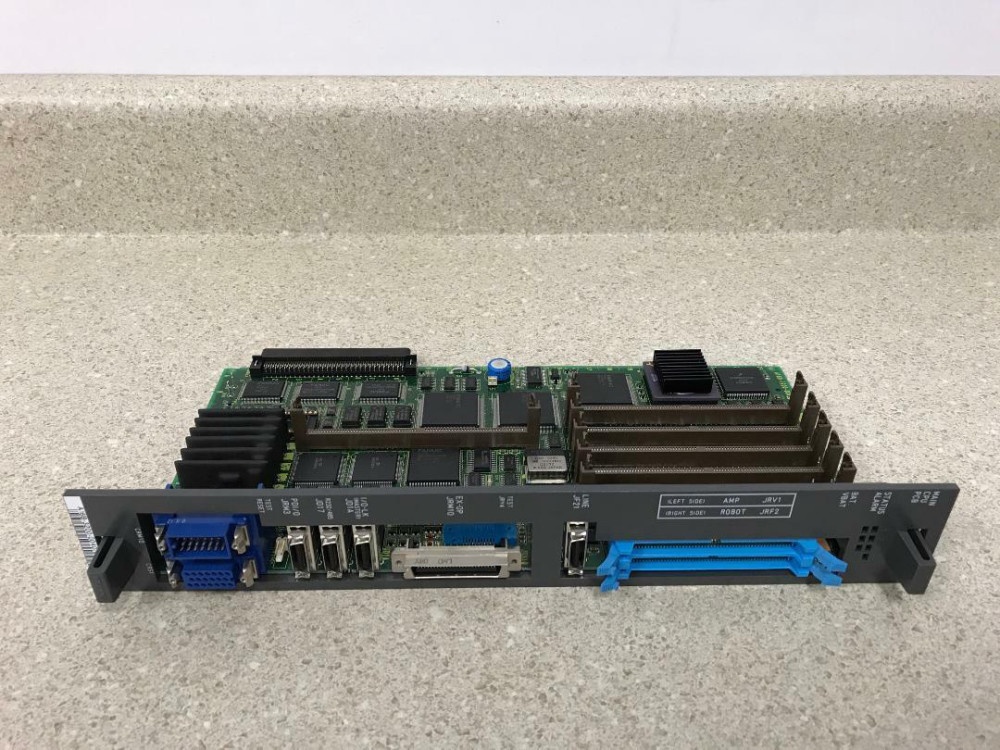
Fanuc A16B-3200-0040/08D Circuit Board New
Brand: SPMX Solutions
📦 TIEMPOS DE ENVÍO Y ENTREGA Con el objetivo de garantizar que reciba siempre un producto de la más alta calidad, todos nuestros artículos son importados directamente desde nuestras bodegas principales en México y Estados Unidos. Algunas piezas pueden requerir despacho aduanero antes de su envío. ✅ Todos los costos de importación y envío a domicilio están incluidos en el precio. ⏱️ Tiempo estimado de entrega: • De 6 a 8 días hábiles (dependiendo de la zona postal), a partir de la confirmación del pago. • El 80 % de los envíos llega en aproximadamente 6 días hábiles. Utilizamos un rango máximo para evitar inconvenientes por posibles retrasos. 🛡️ GARANTÍA • Producto 100 % nuevo, en caja original de línea. • Garantía total: si no queda satisfecho, le reembolsamos el 100 % del dinero. 💼 PRECIOS ESPECIALES PARA EMPRESAS Y DISTRIBUIDORES Atendemos a empresas, distribuidores, contratistas, industrias, revendedores y brokers. Solicite su cotización personalizada: 🟢 WhatsApp | 📧 Correo ❓ PREGUNTAS FRECUENTES ¿Necesita más información sobre este producto? Haga clic en los botones "Cotización por WhatsApp" o "Cotización por correo" y con gusto le atenderemos. v1|166186207198|0
Category: Electronics > Circuit Boards & Components > Printed Circuit Boards > Computer Circuit Boards